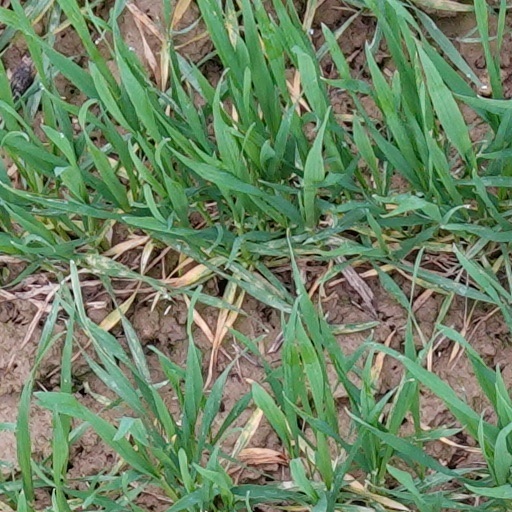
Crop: wheat